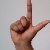
The image shows a hand gesture representing the letter 'L' in Indian Sign Language.